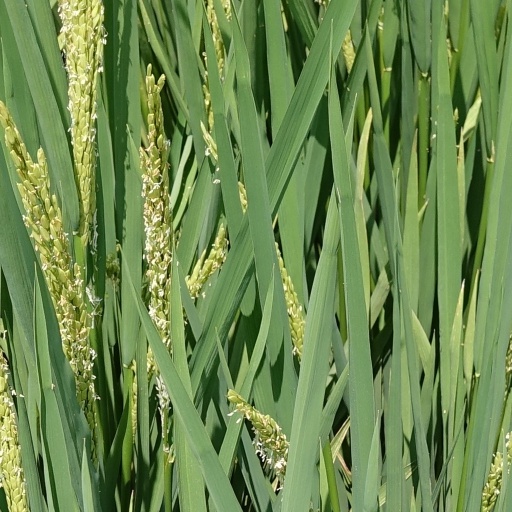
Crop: rice